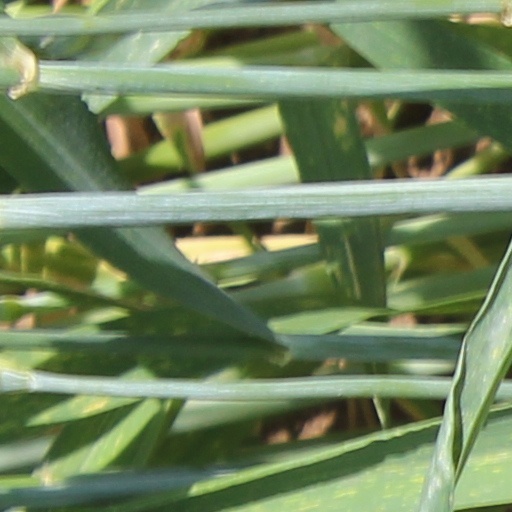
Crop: wheat